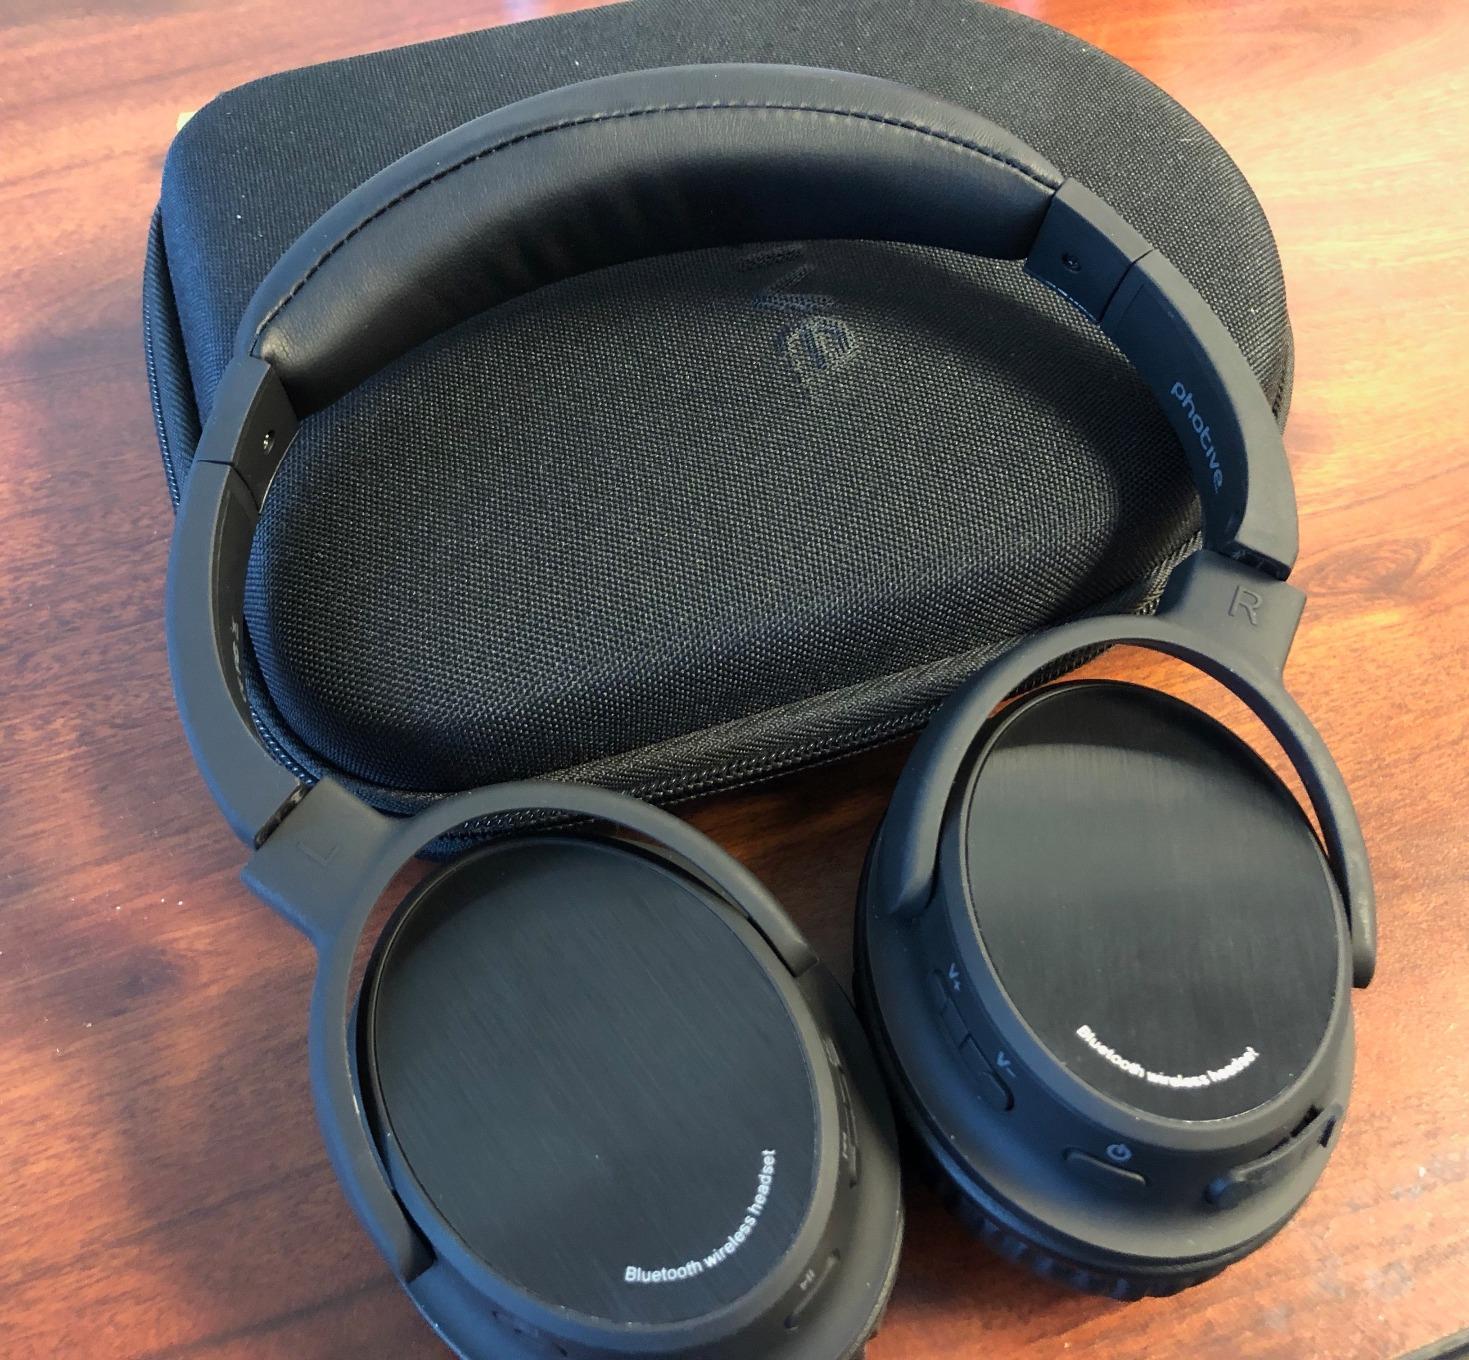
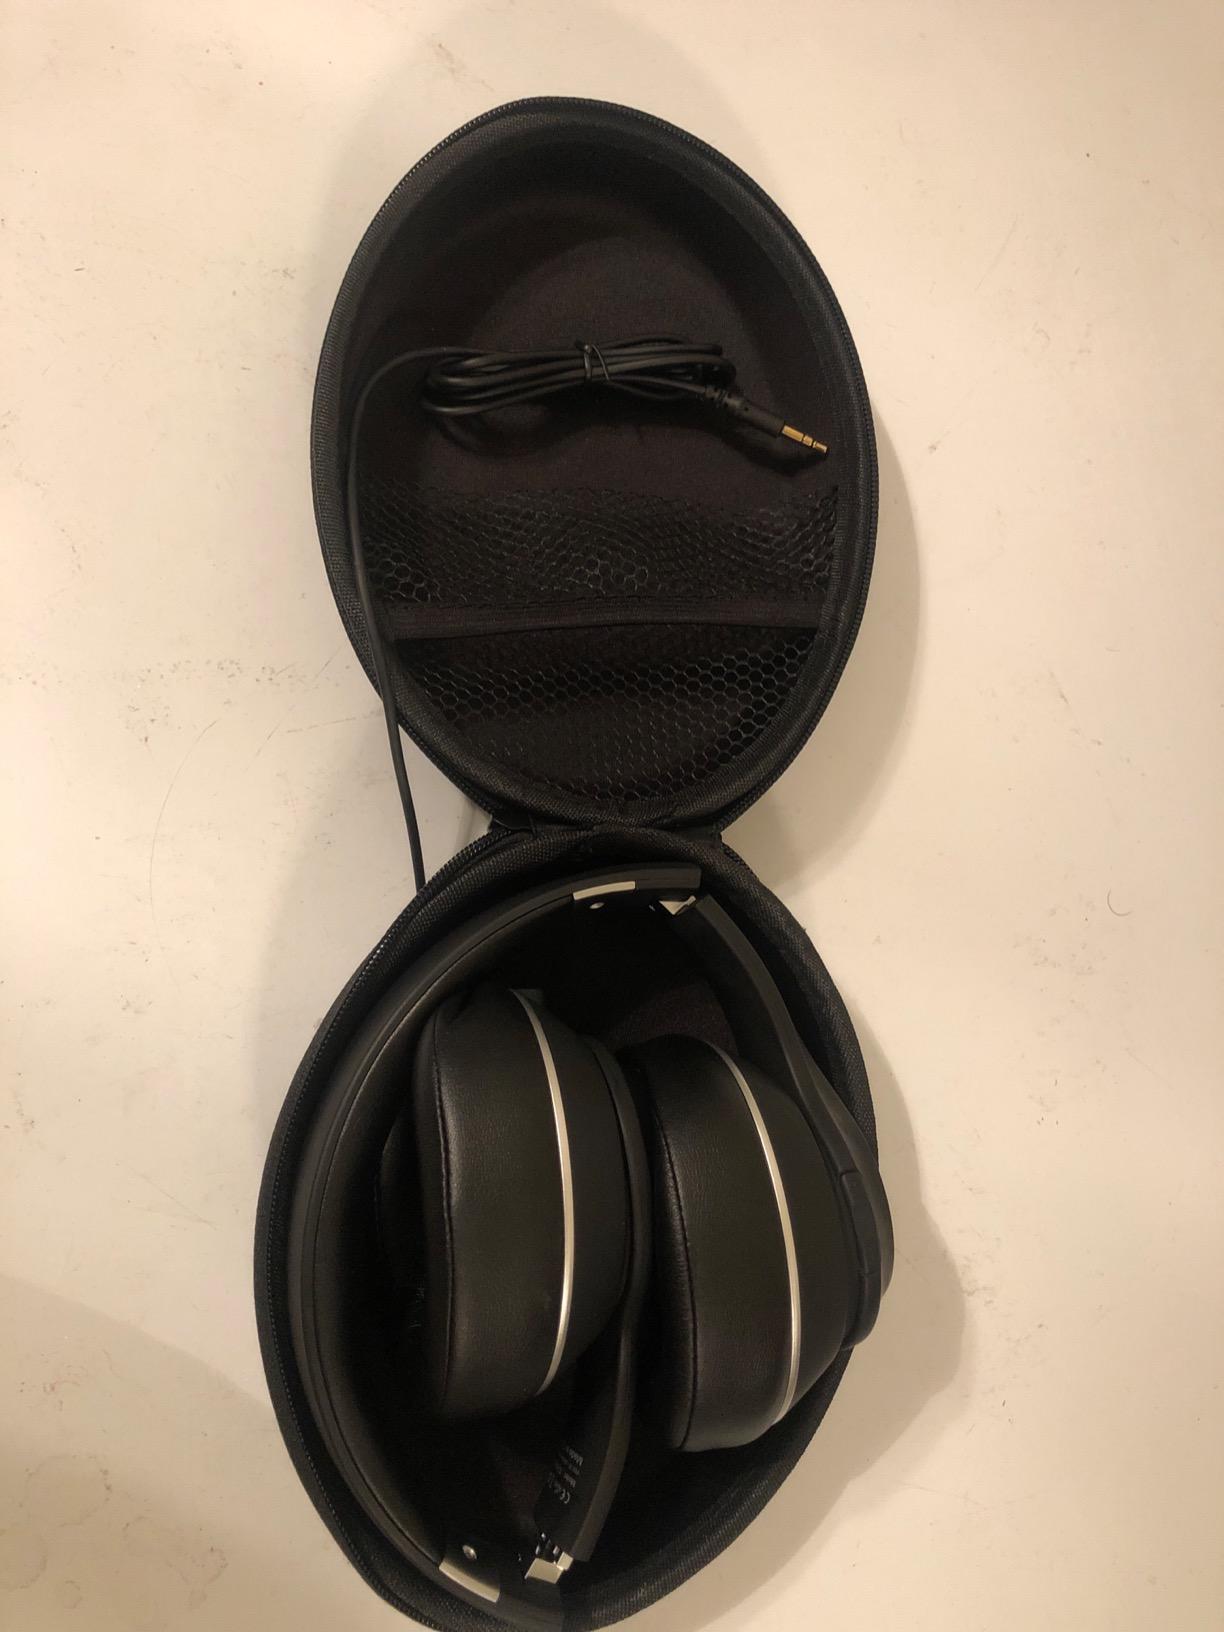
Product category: headphones
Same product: no